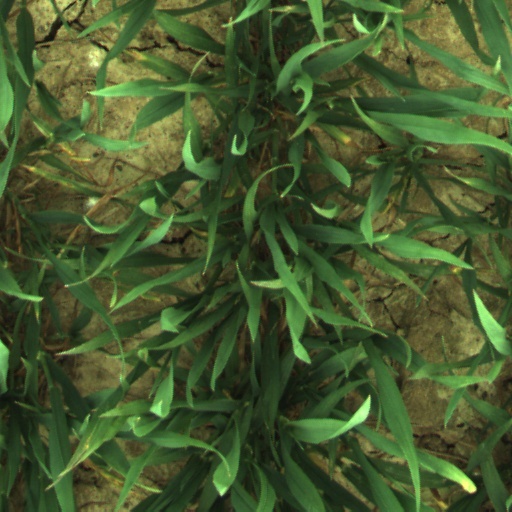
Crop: wheat